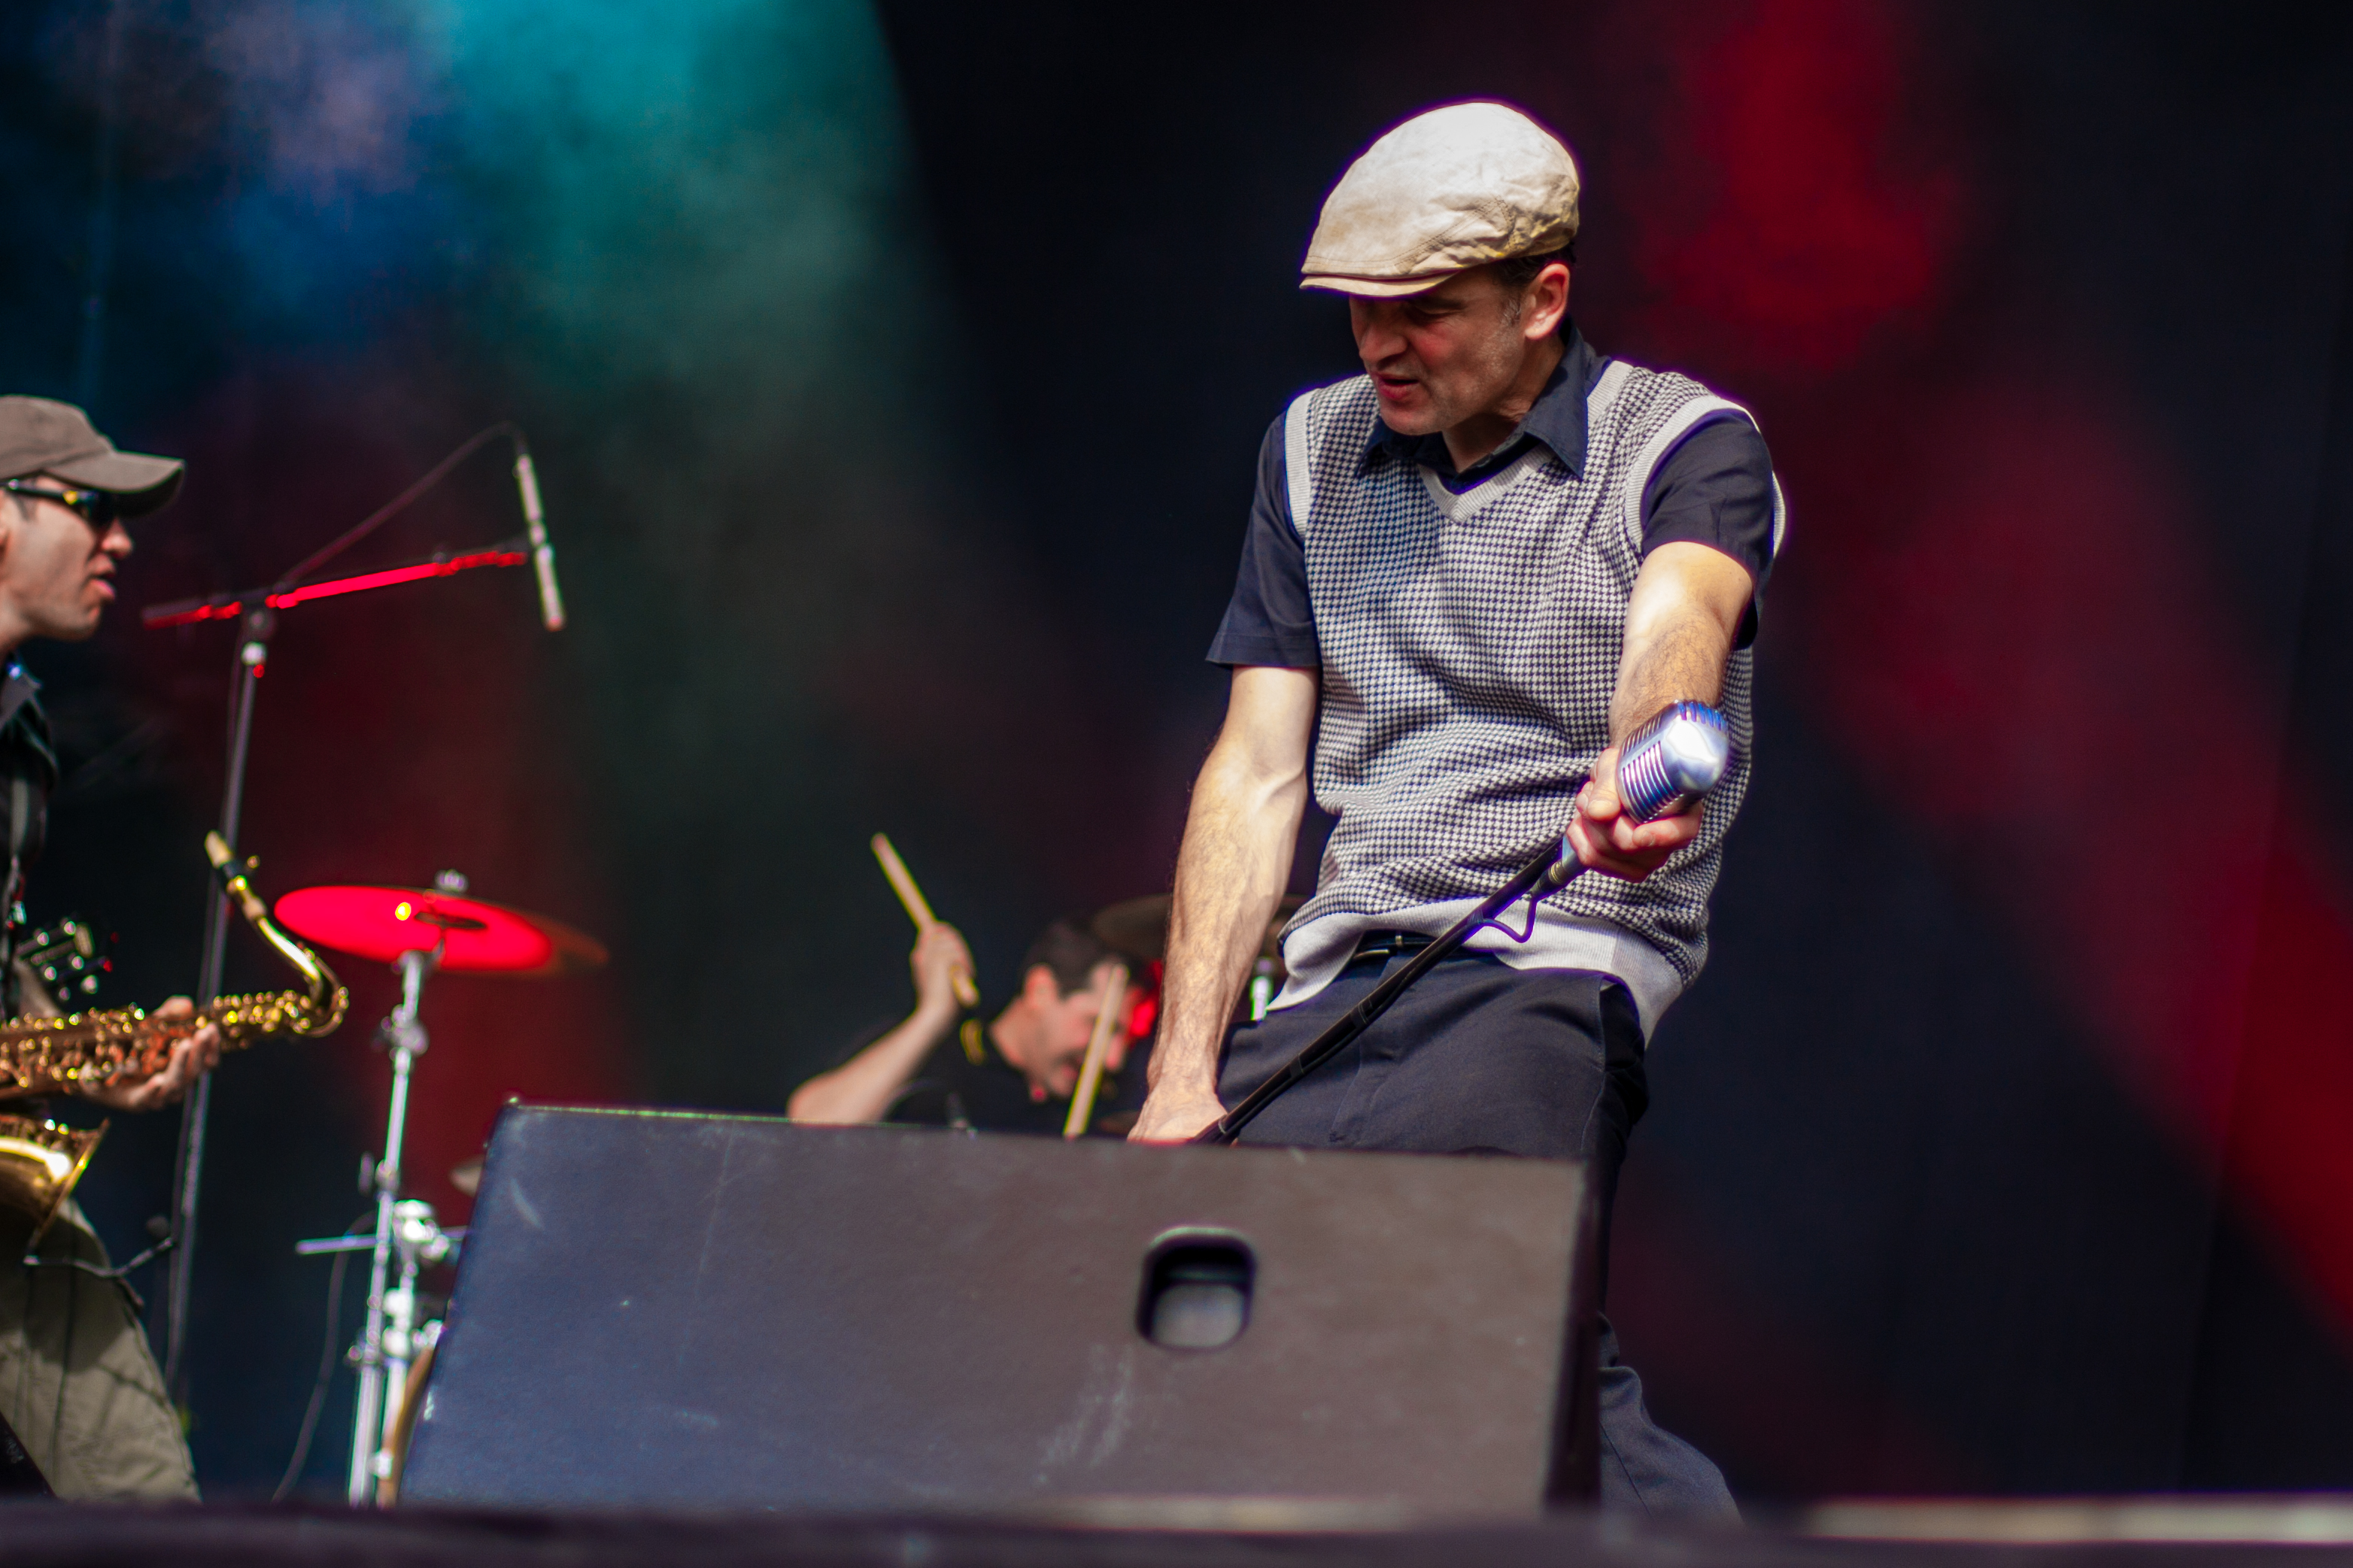
music, concert, audience, live, musician, performance art, stage, brussels, bruxelles, 2012, fete, musique, laruda, ruda, performance, guitarist, entertainment, performing arts, musical theatre